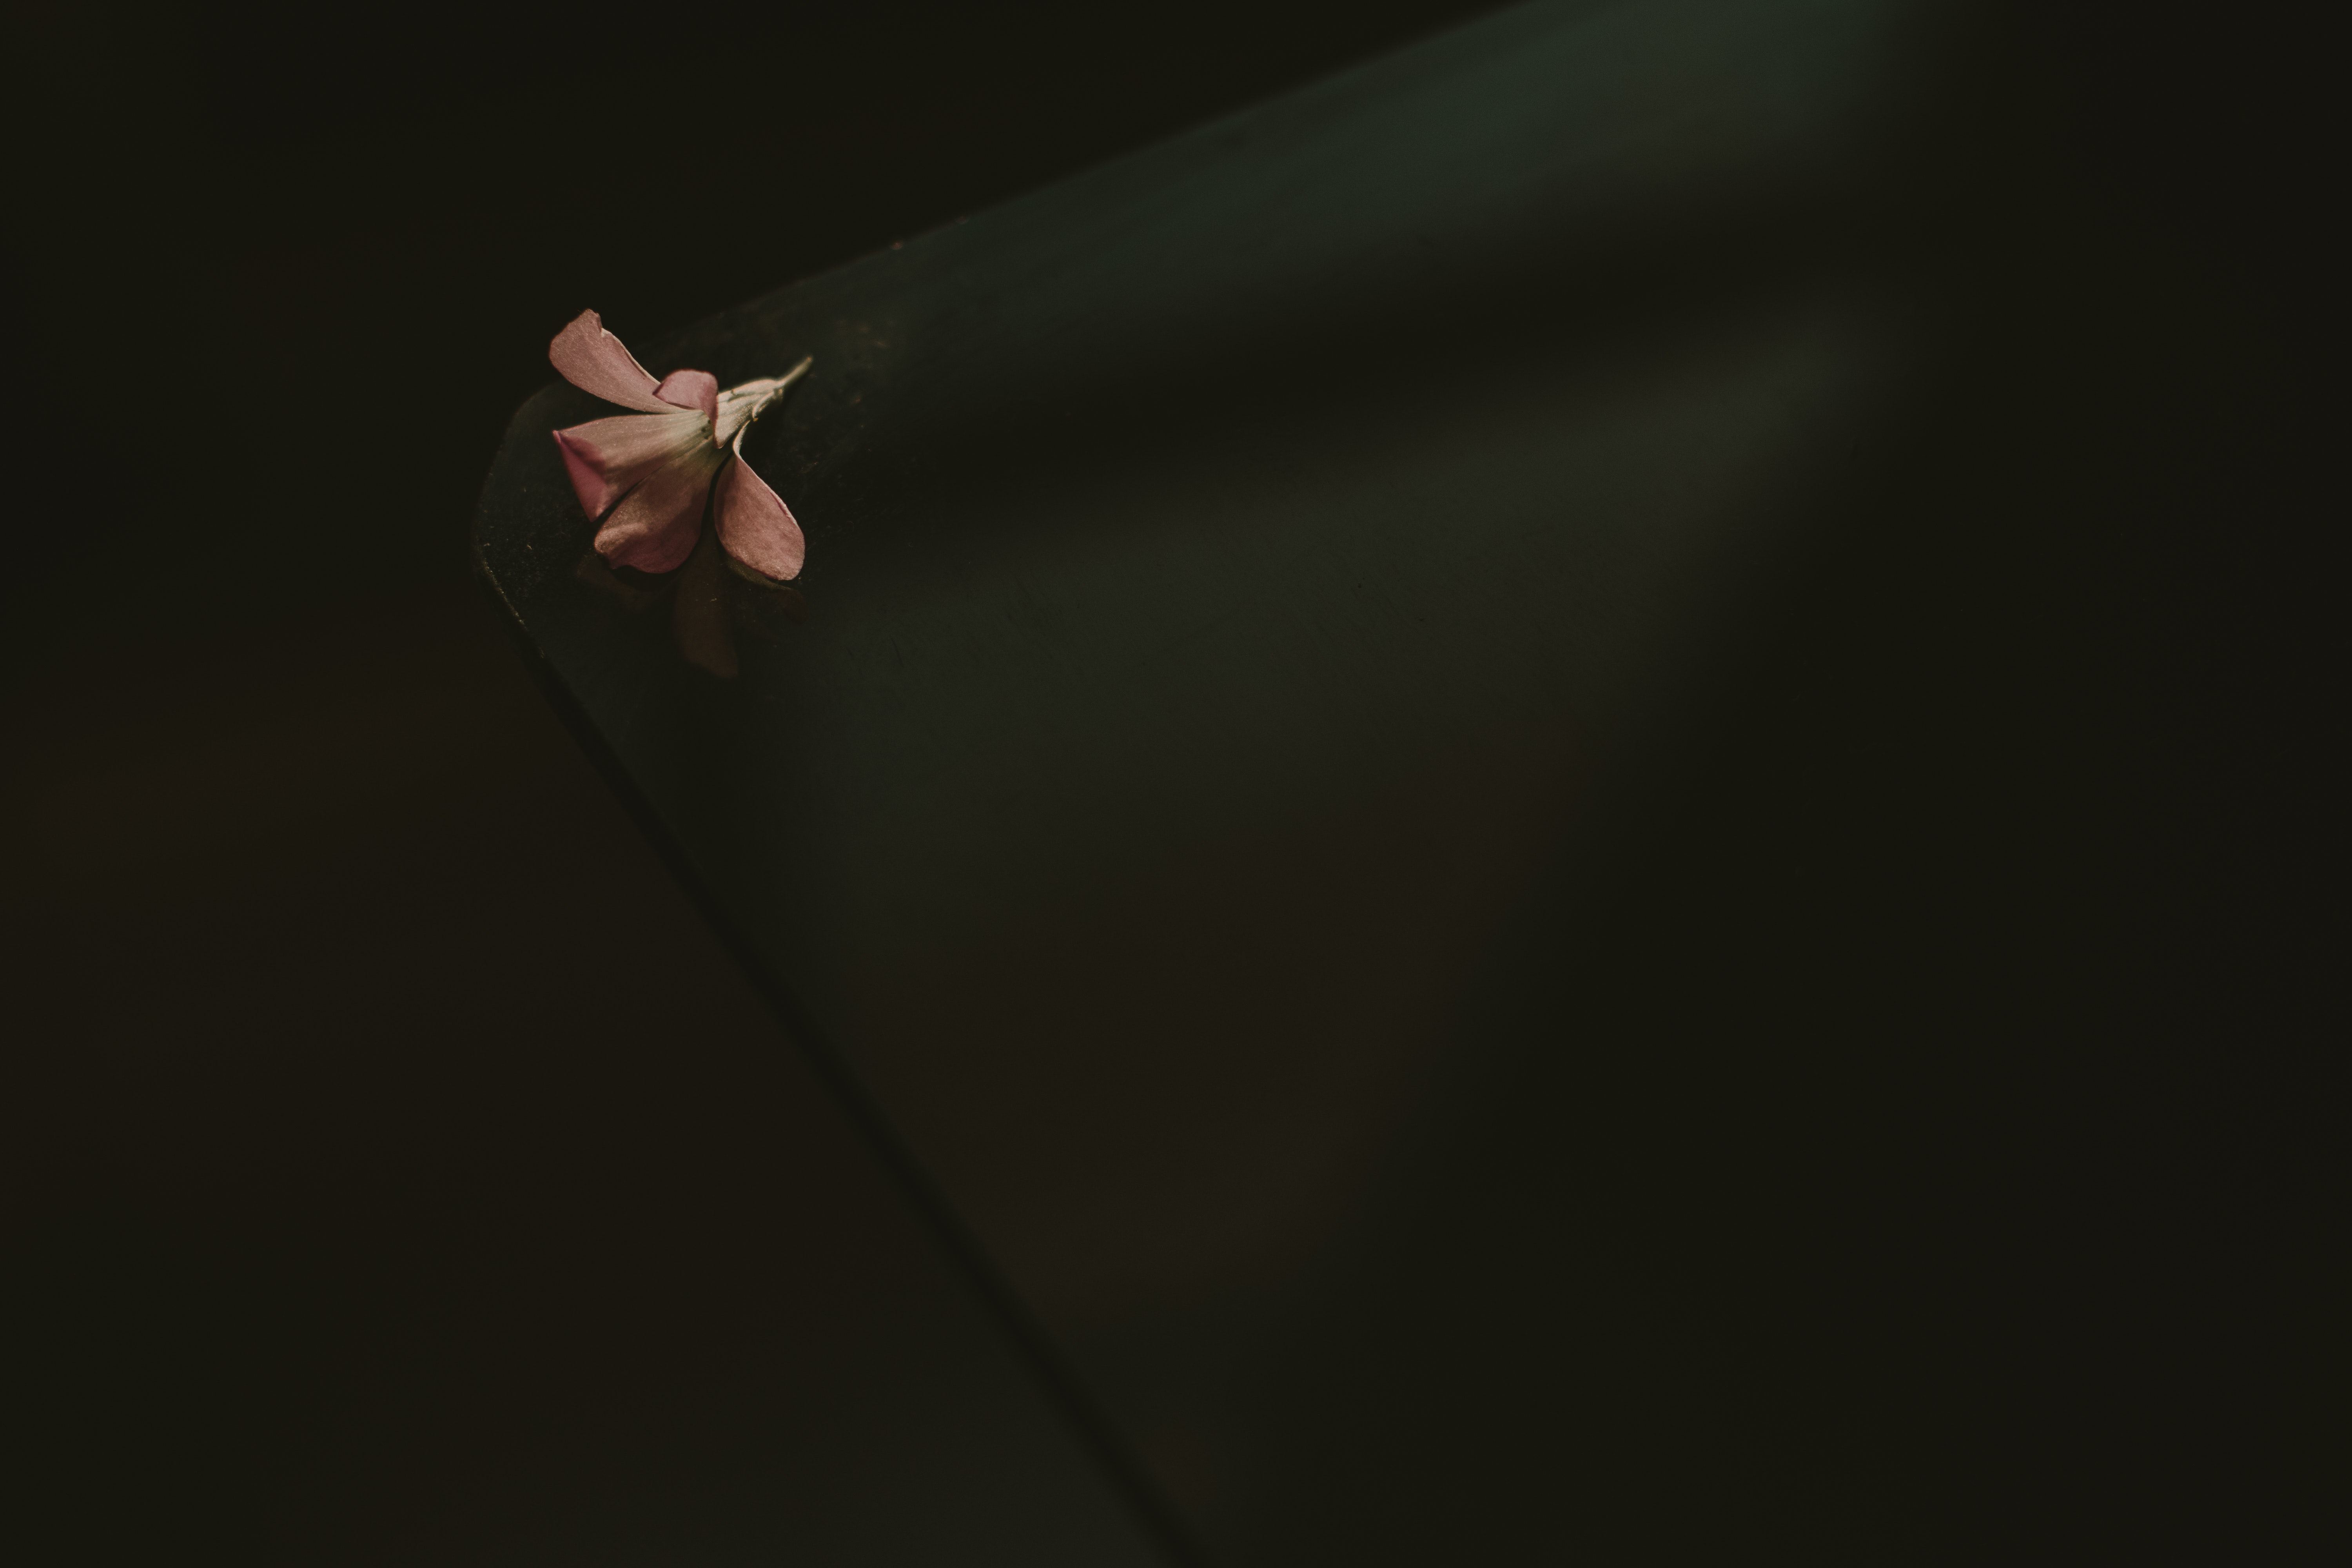
black, red, sky, darkness, hand, leaf, arm, photography, flower, plant, still life photography, night, macro photography, flash photography